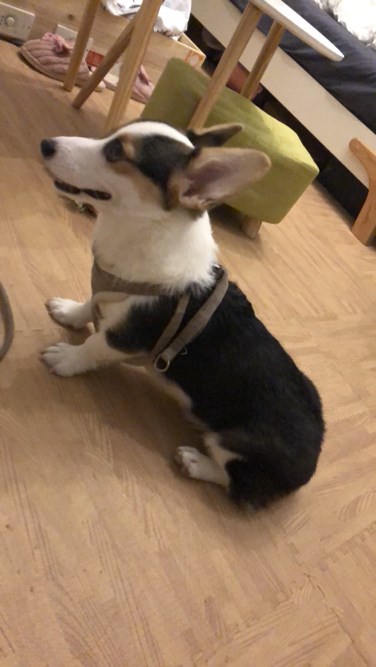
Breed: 2909-n000116-Cardigan